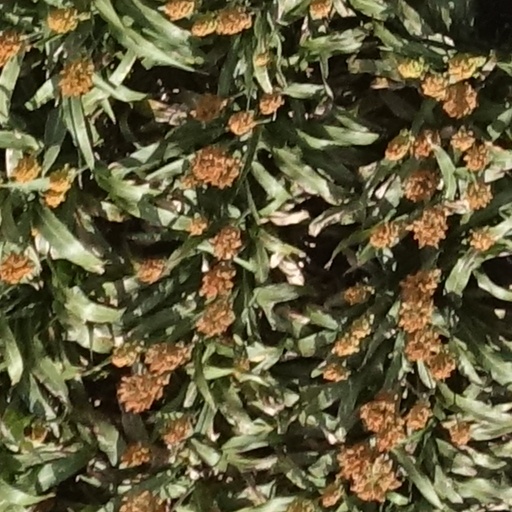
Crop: sorghum